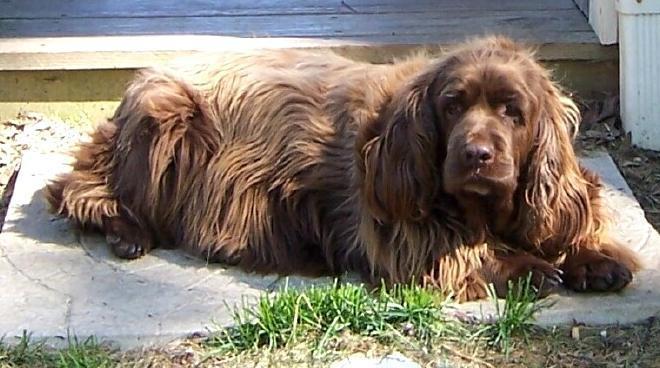
Sussex_spaniel